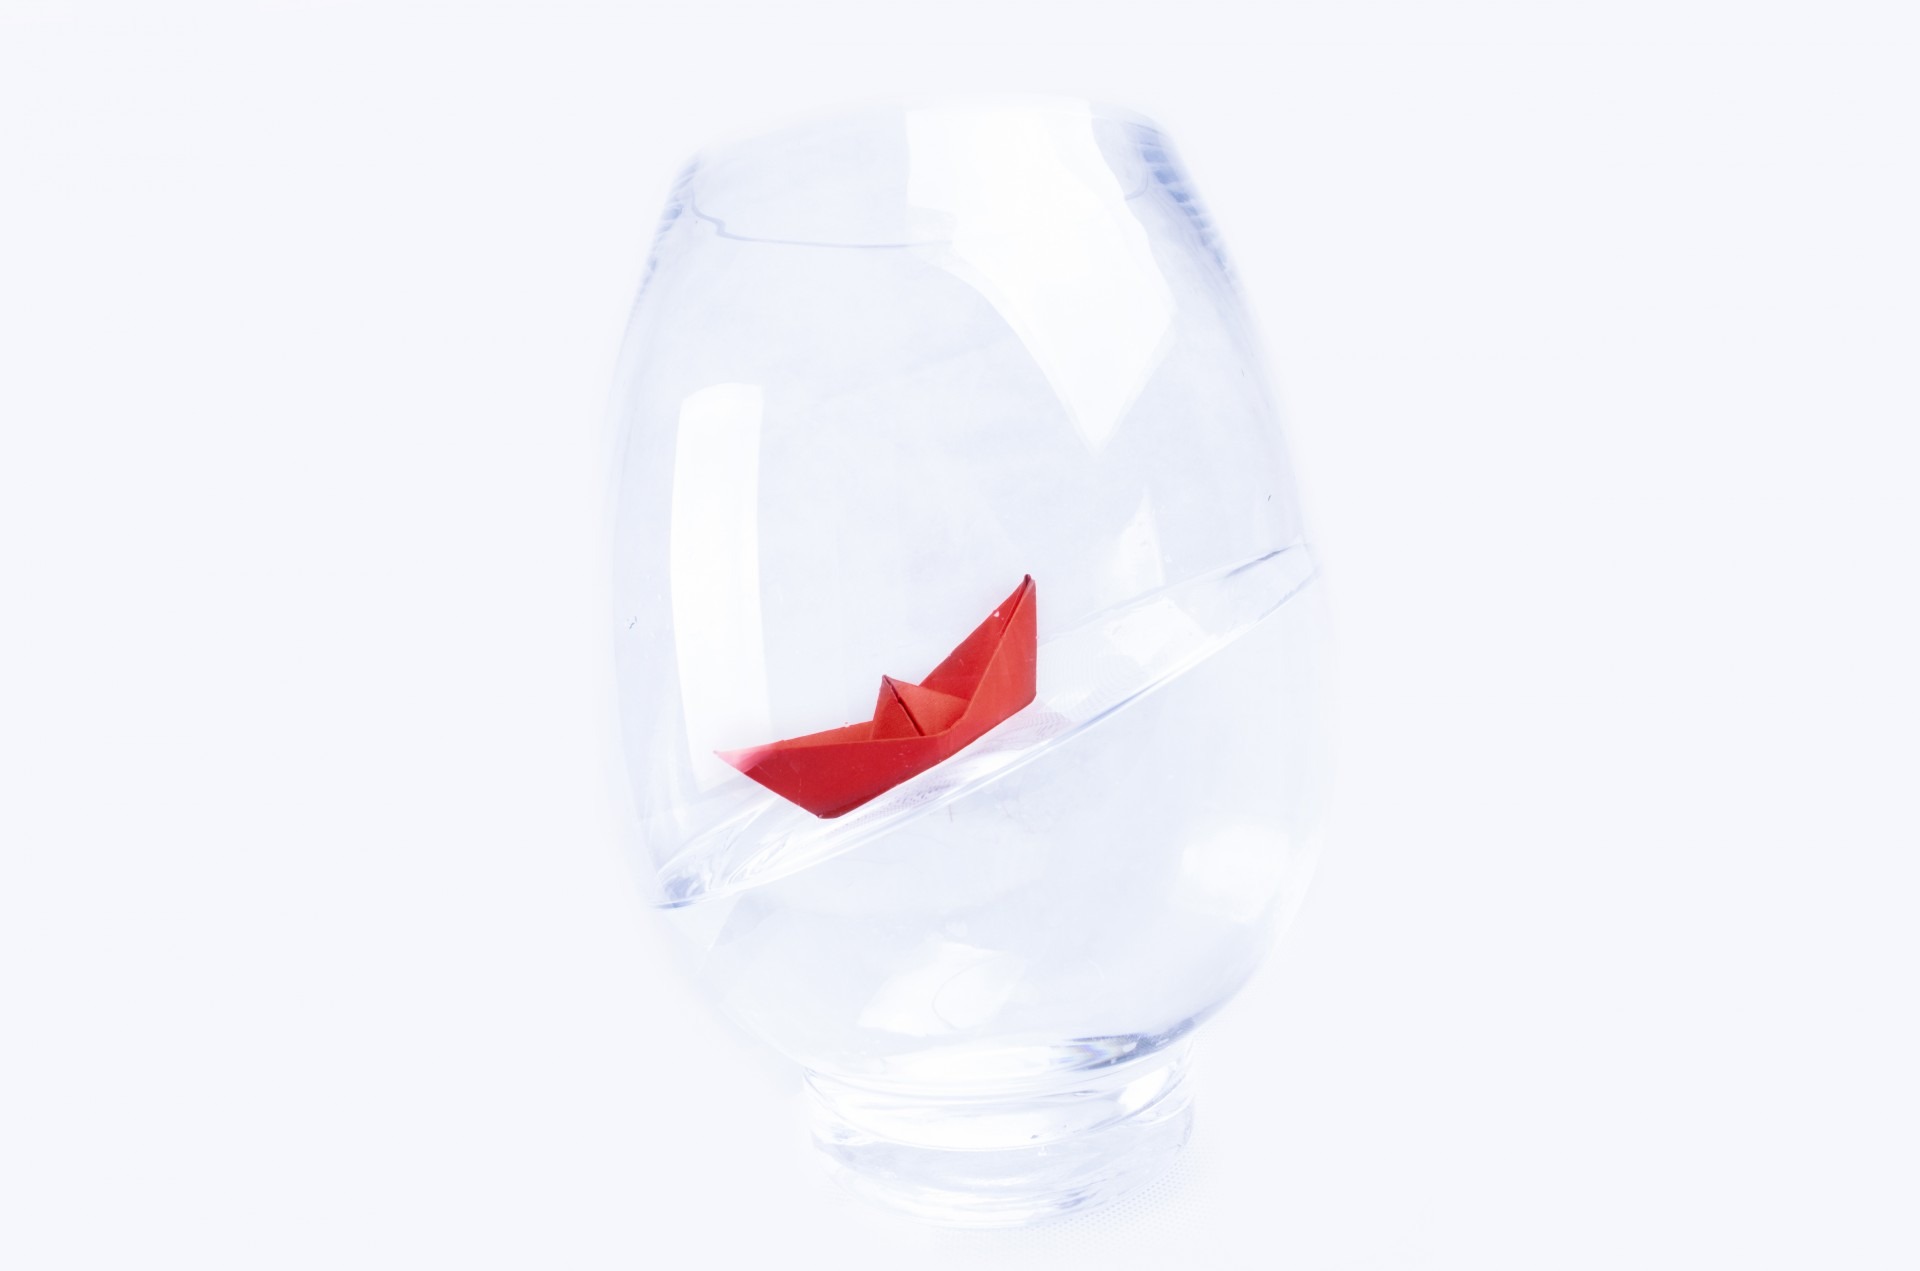
water, boat, glass, ship, travel, vase, red, vessel, drink, bottle, blue, paper, lighting, toy, tableware, childhood, swimming, glass bottle, wine glass, product, concept, handmade, idea, simple, away, fancy, plastic bottle, paper boat, drinkware